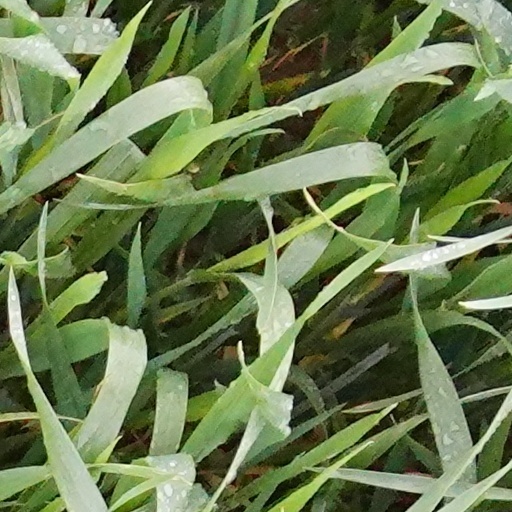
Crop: wheat